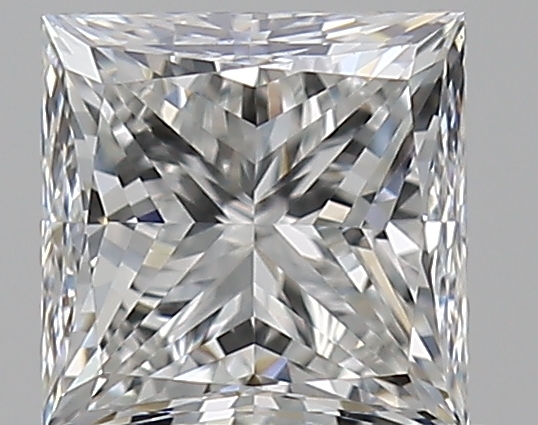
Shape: princess
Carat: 0.7
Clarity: VVS2
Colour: G
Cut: EX
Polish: VG
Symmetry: VG
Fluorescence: N
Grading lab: GIA
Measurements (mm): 4.7 x 4.69 x 3.47